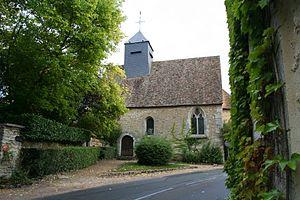
La Chapelle-Réanville est une ancienne commune française située dans le département de l'Eure en région Normandie.